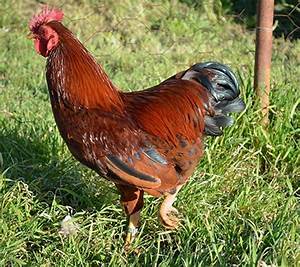
Label: chicken